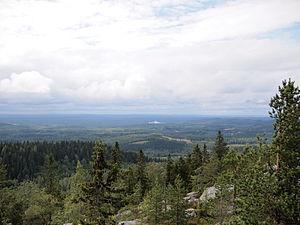
Le parc national de Koli est un parc national finlandais situé dans la Carélie du Nord de l'Est de la Finlande.